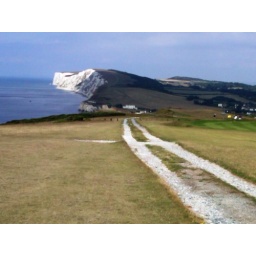
The bike path crosses right down the middle of the golf course. Beautiful views of the white cliffs in the distance.